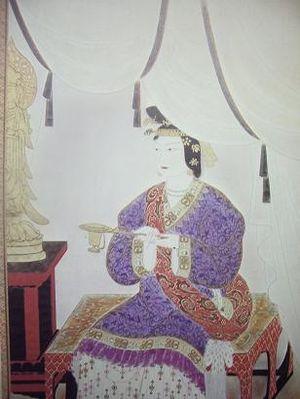
L'impératrice Suiko est le trente-troisième empereur du Japon selon l'ordre traditionnel de la succession, et la première femme à occuper cette position.